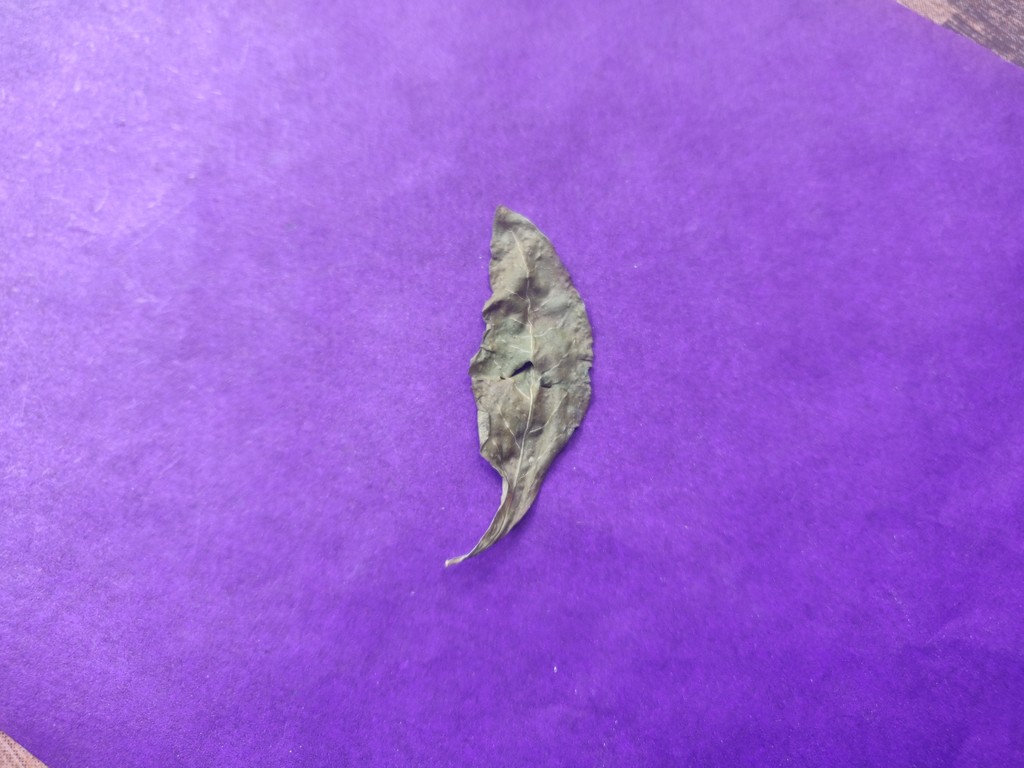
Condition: Dried
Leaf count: single
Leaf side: unknown